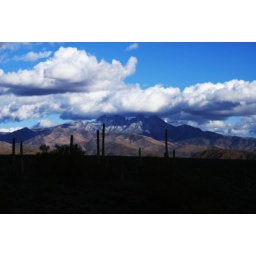
desert landscapes ... under a partly cloudy sky .. I have always loved the blue desert sky ....